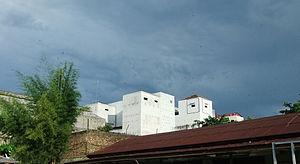
Sampit est une ville d'Indonésie, chef-lieu du kabupaten de Kotawaringin oriental, située dans le sud de Bornéo. Elle est le plus important port de transport de bois du pays. En août 2009, la population est estimée à 66 053 habitants.